Underwater diving in Guam

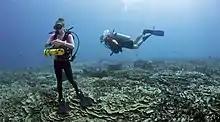
Diver with negative buoyancy standing on live coral structures

Scuba diving tourism is a subset of tourism that is dependent on a healthy marine ecosystem. In 2006, the Guam Economic Development Authority (GEDA) estimated that 30% of the island's economy was tourism, while 65% comprised the economic impact of the U.S. military. In 2001, a study by the Guam Visitors Bureau identified 13 dive companies operating on Guam, which employed 13 dive boats and 99 certified instructors. Authorities also believe there to be a large number of "fly-by-nighters" who operate out of vans and can handle small groups of tourists. According to the Professional Association of Diving Instructors (PADI), the largest diver certification agency, there were just over 10,000 PADI certifications issued on Guam in 2003, compared to about than 5,000 in 1990. The vast majority – 88% – of PADI certifications issued from 1980 to 2003 on Guam were to Japanese, with 9% to local divers and 3% to "other".